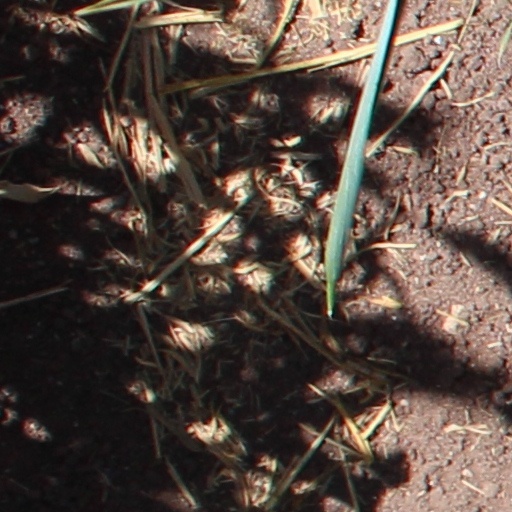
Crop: wheat